NYPD Blue

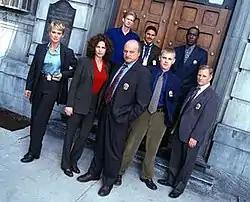
Main cast at the beginning of season seven of "NYPD Blue", l-r Thompson, Delaney, Brochtrup, Franz, Turturro, Schroder, McDaniel, Clapp

During the next two seasons, a few minor cast changes are made; Donna is replaced by several PAAs, most notably by Gina Colon (played by Lourdes Benedicto), who eventually marries Martinez and is written out, and Det. Jill Kirkendall (played by Andrea Thompson) is partnered with Russell. Sipowicz's battle with prostate cancer and the up-and-down Simone/Russell relationship, which includes Russell's revelation that she had been sexually abused by her father, are prominent storylines. Also, during this time, Franz won four Emmy Awards, and both Delaney and Clapp won an Emmy for supporting roles.